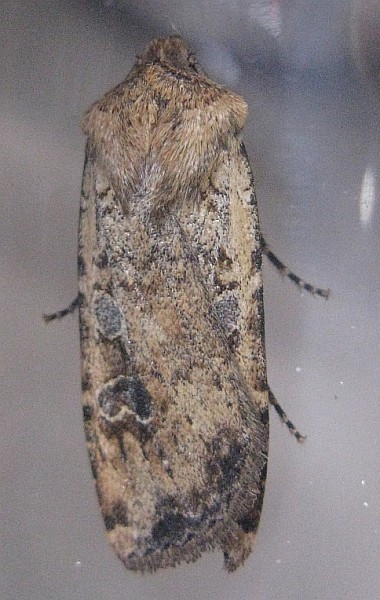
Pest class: cutworms